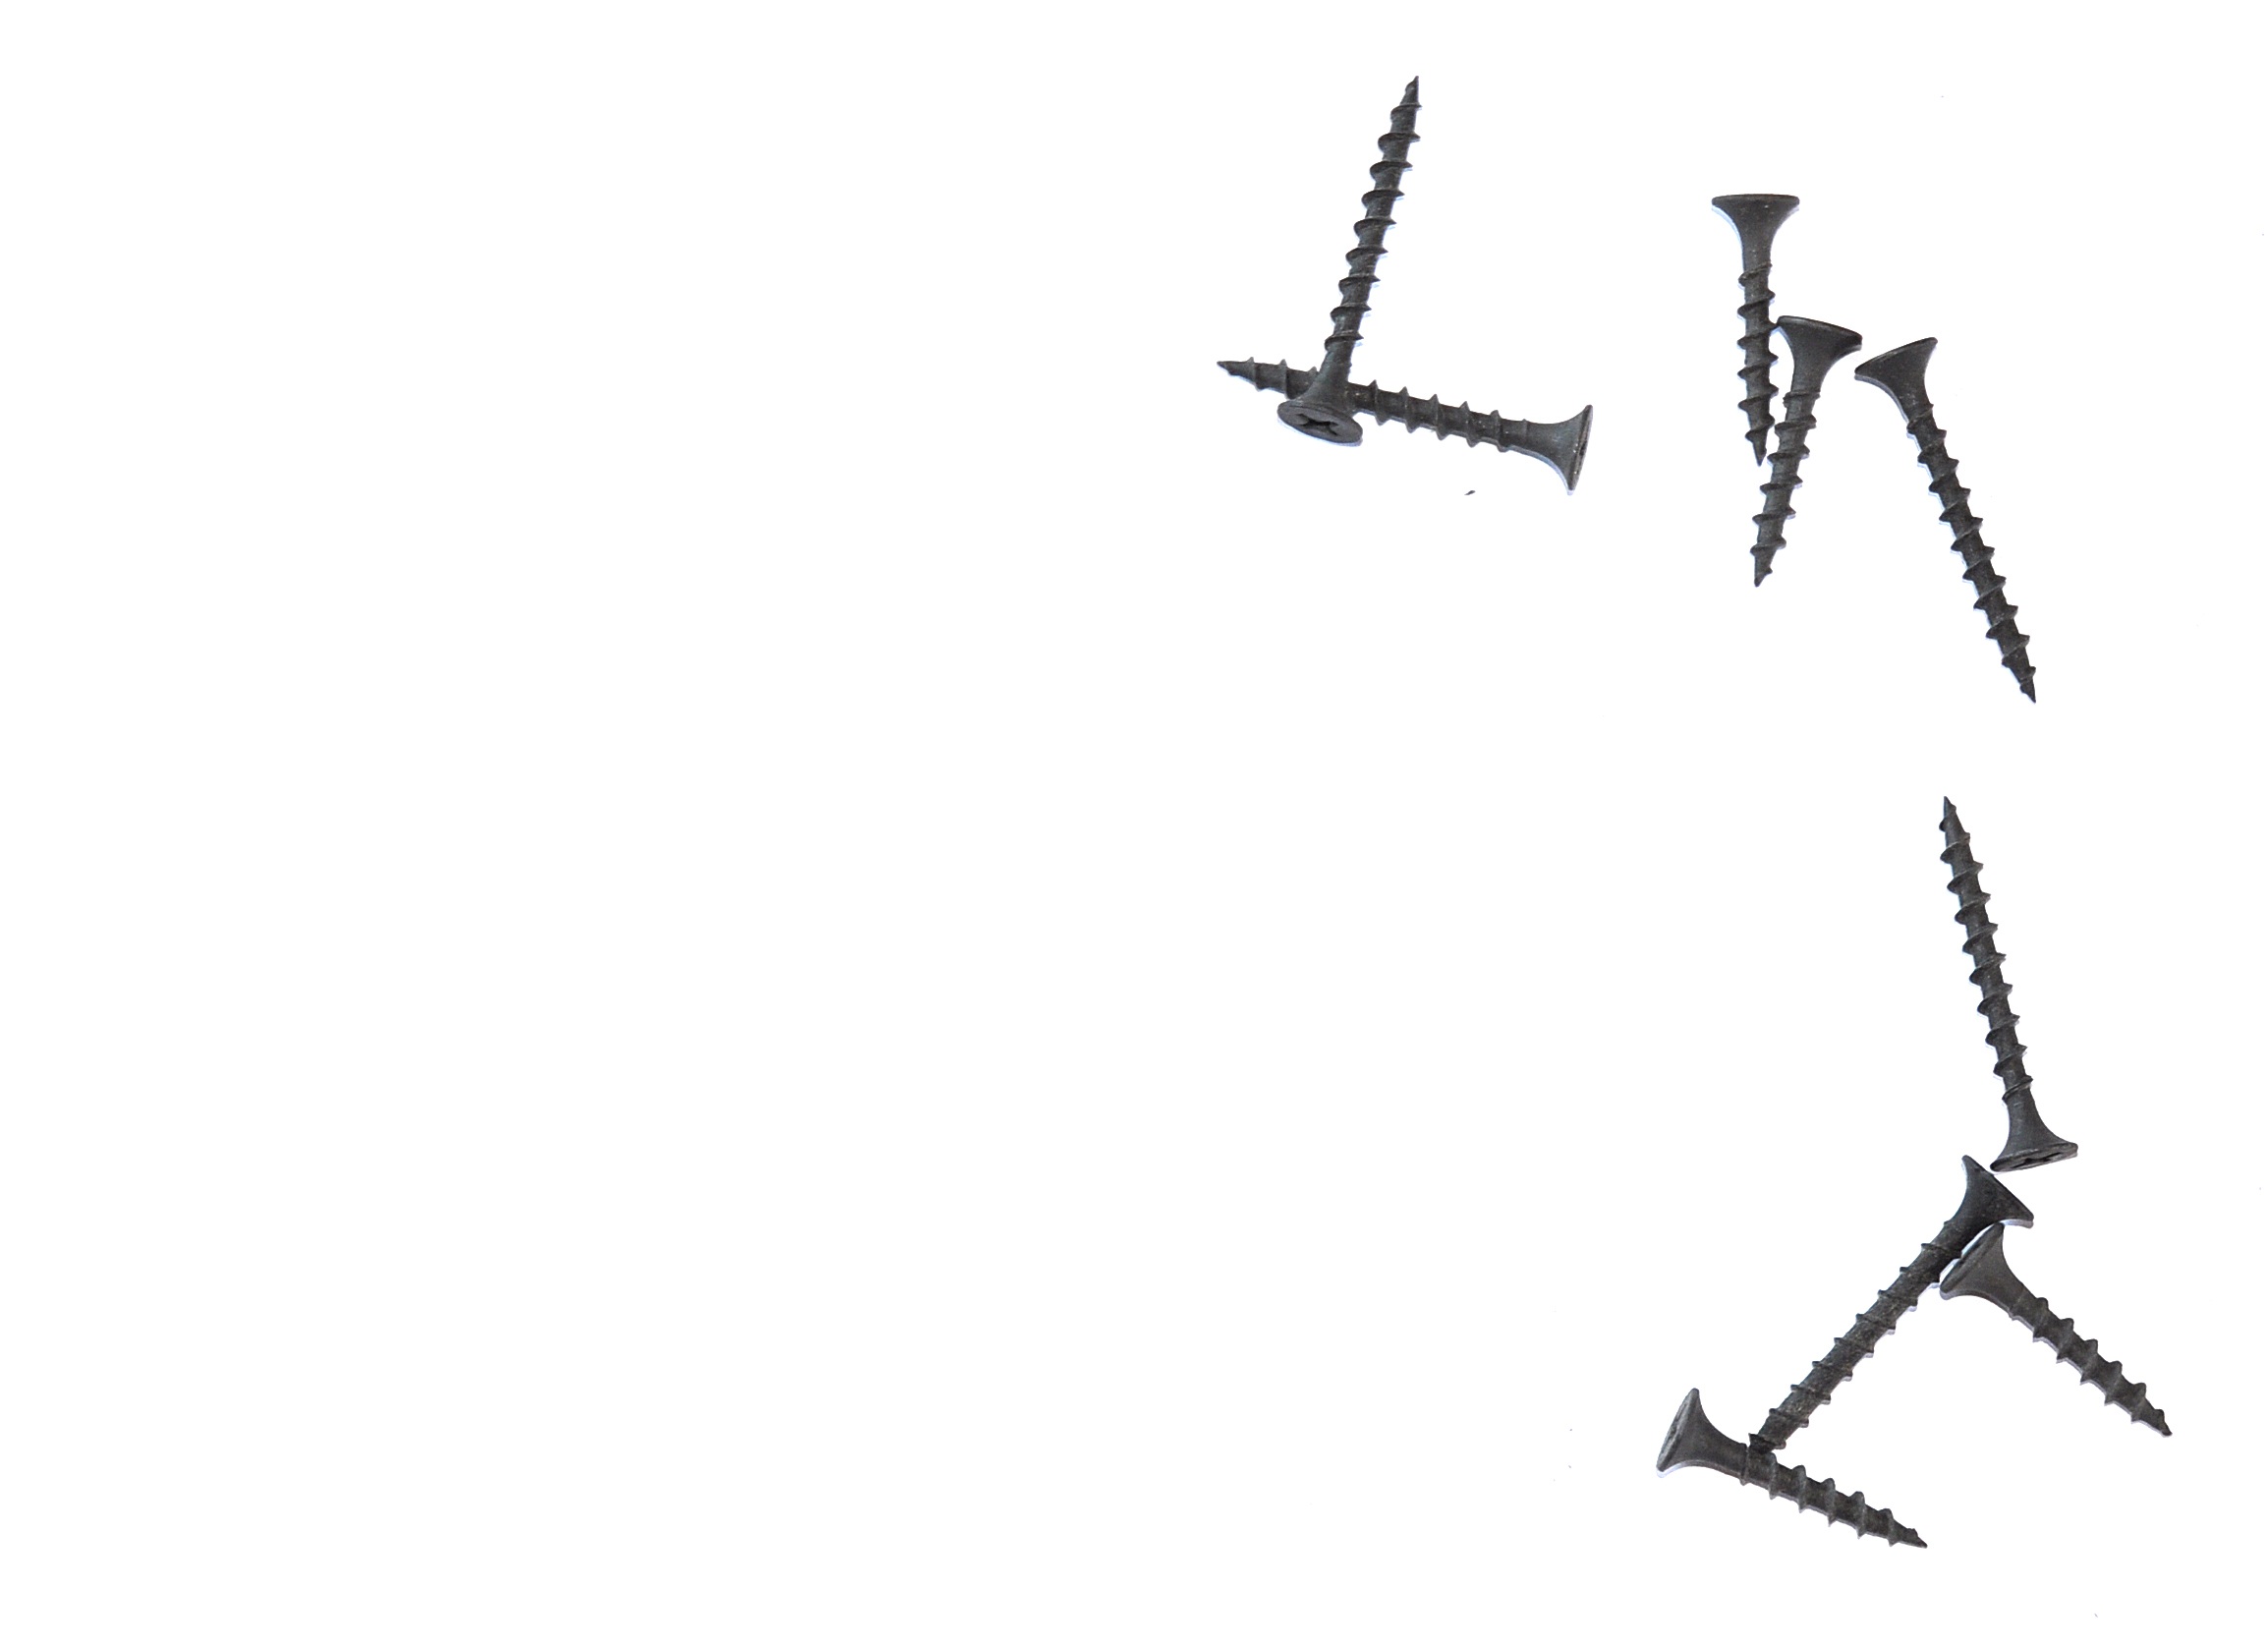
line, weapon, tools, nails, screws, the industry